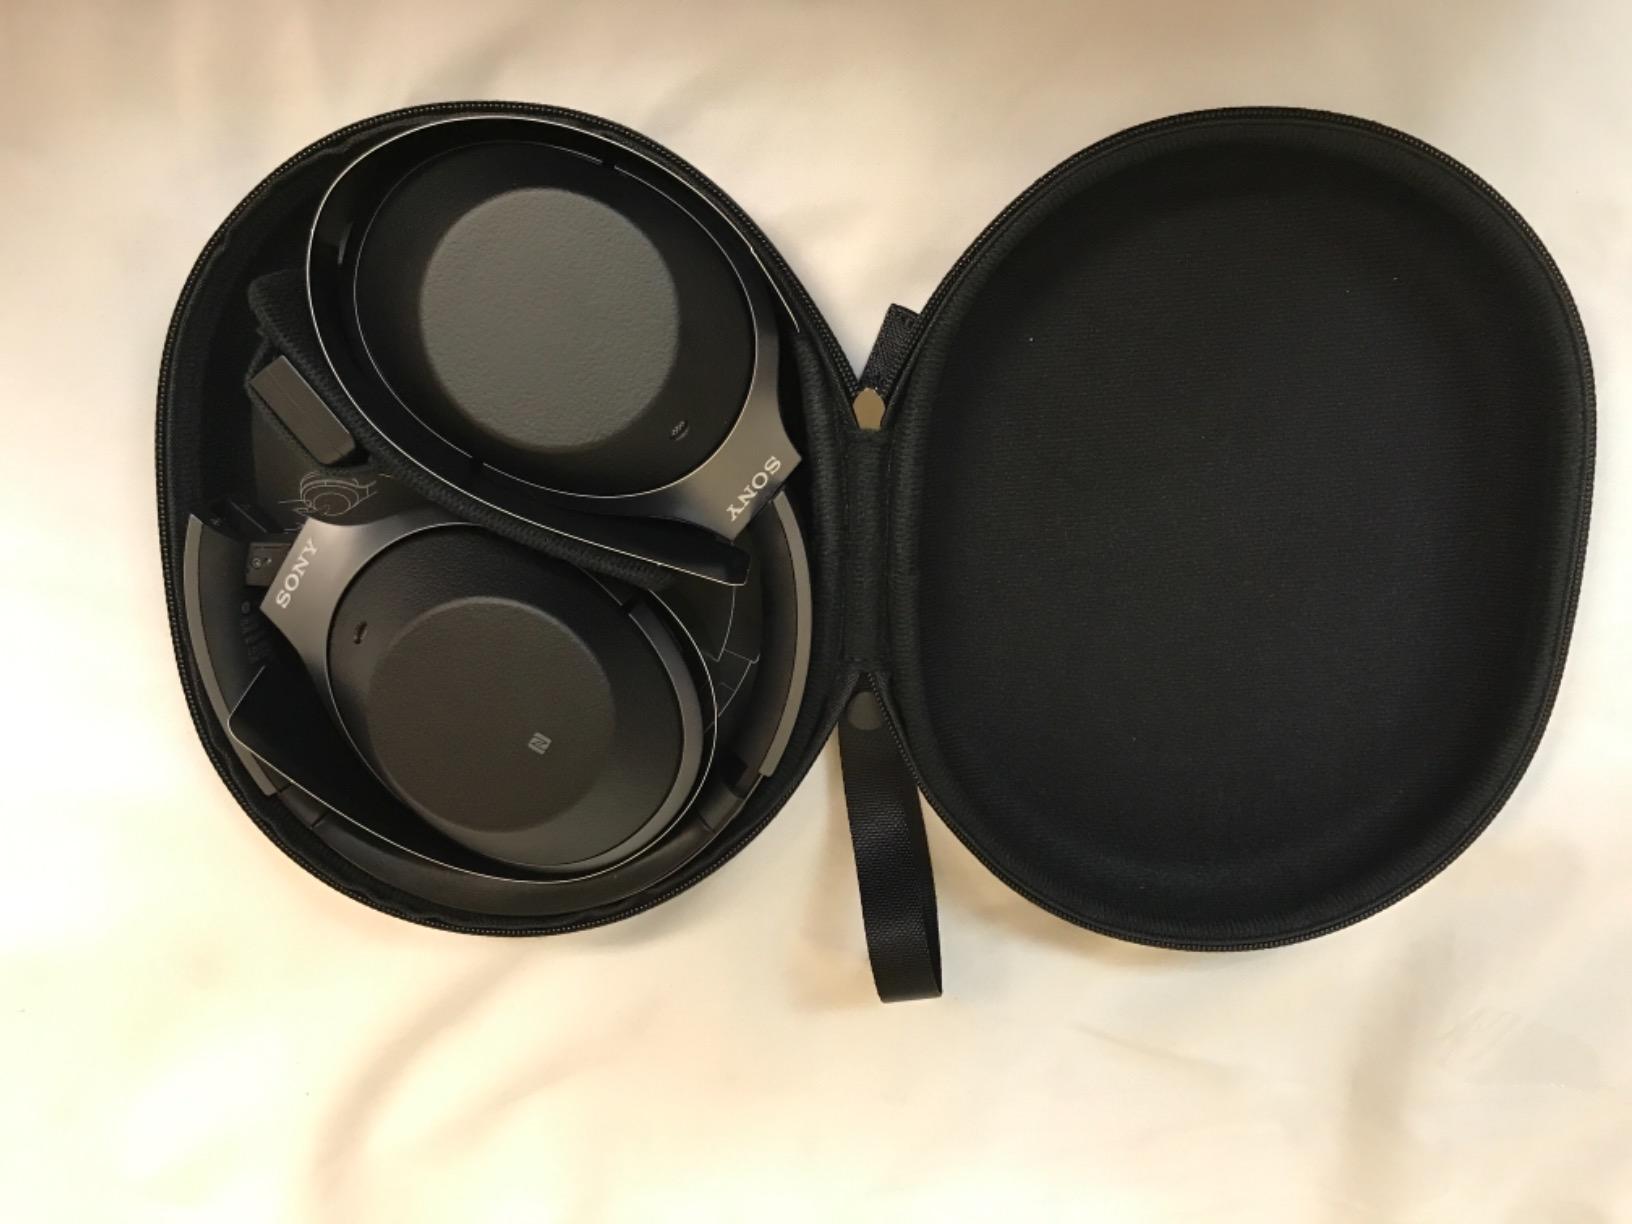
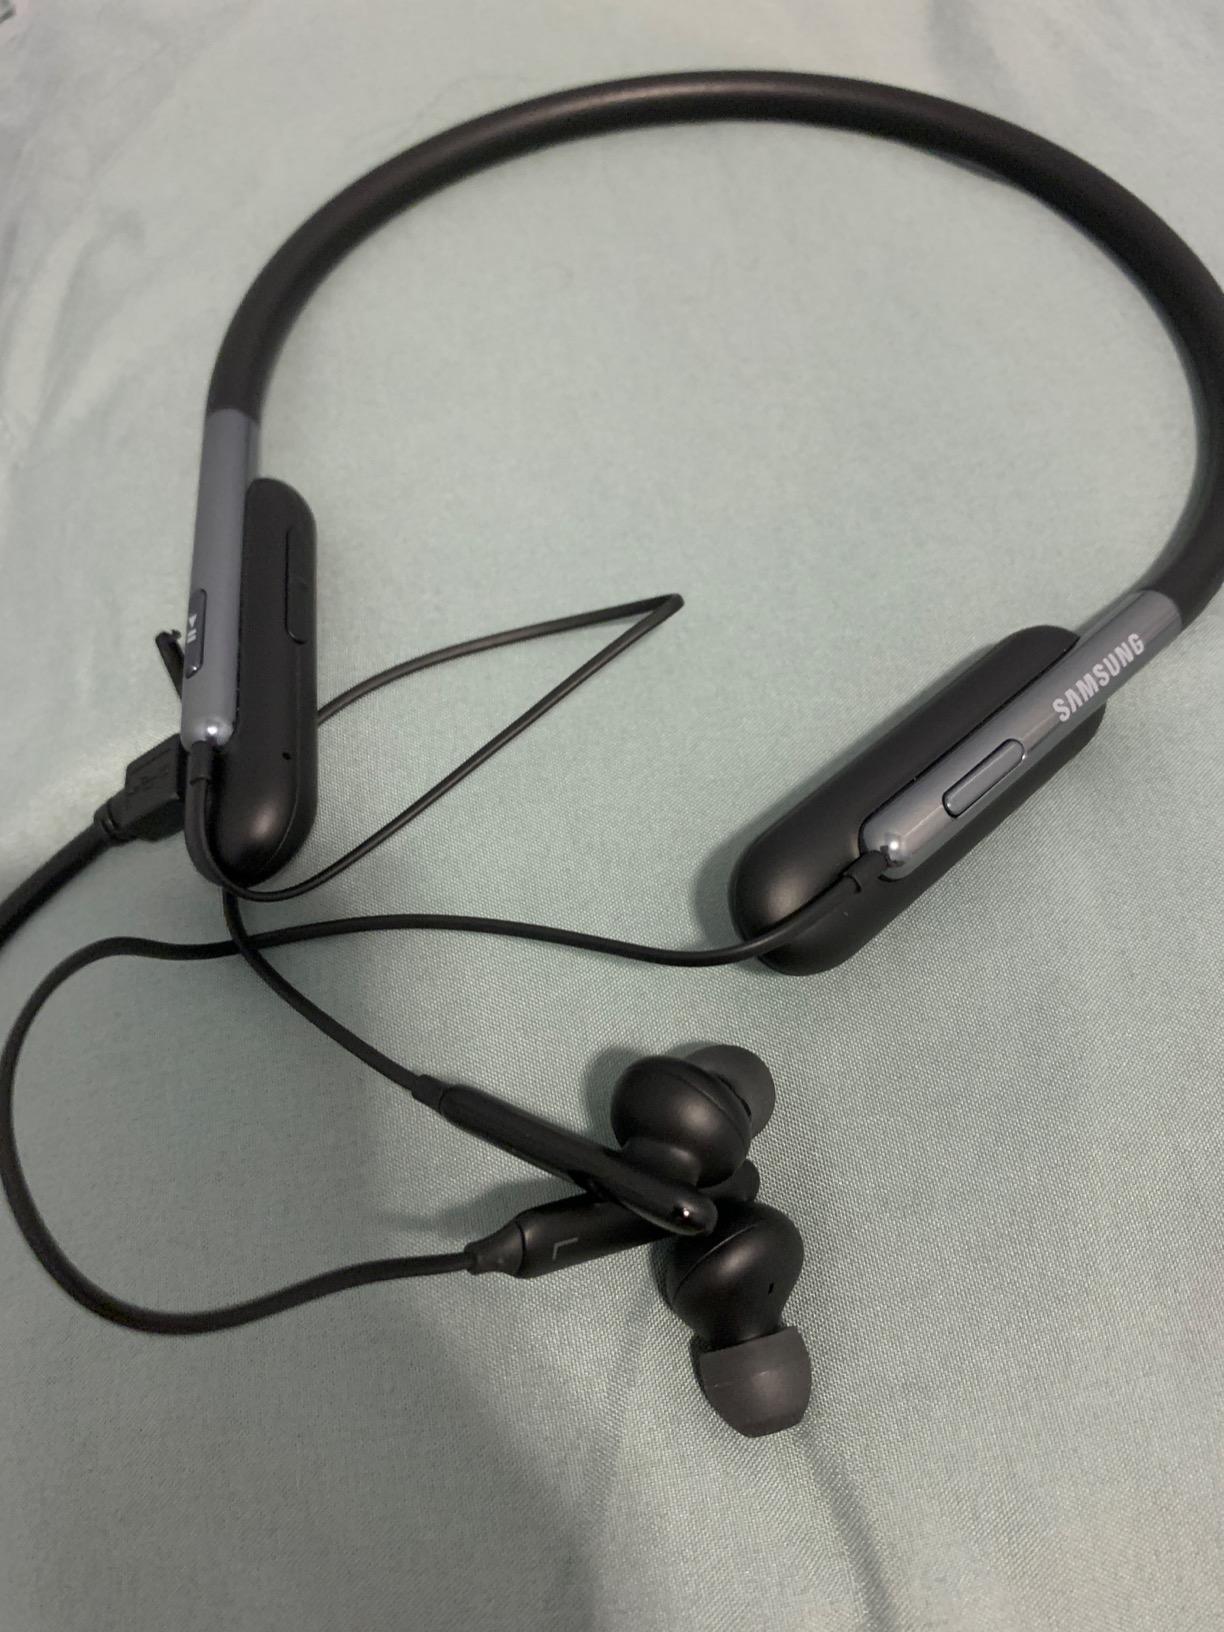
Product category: headphones
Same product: no